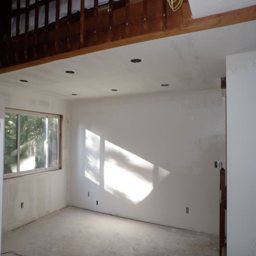
living room with new recessed lighting under the loft .